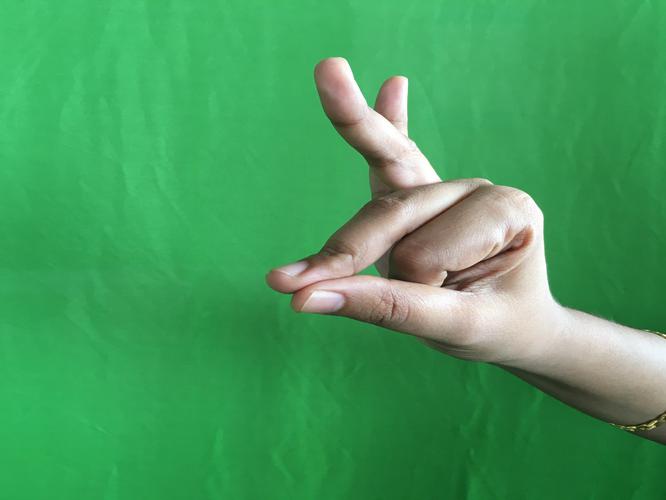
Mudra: Bramaram
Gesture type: single_hand